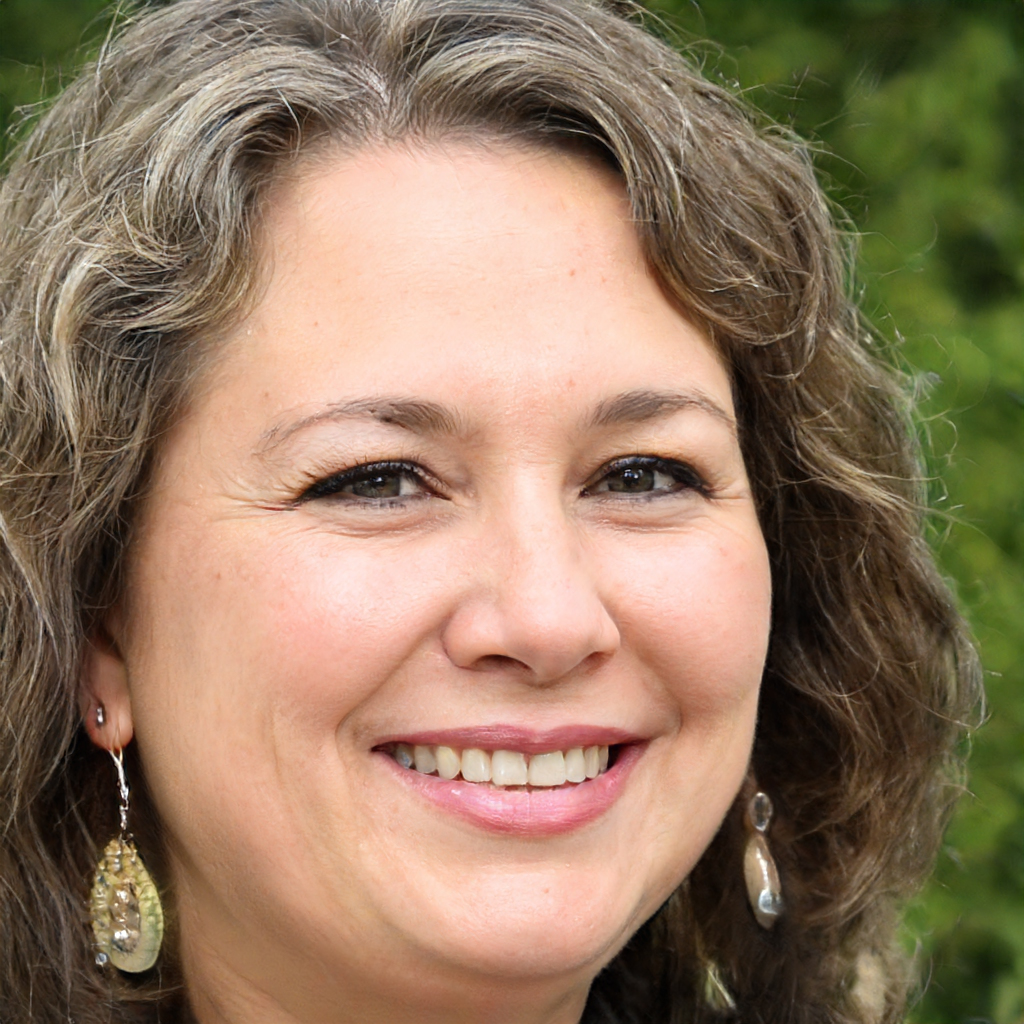
Gender: Female